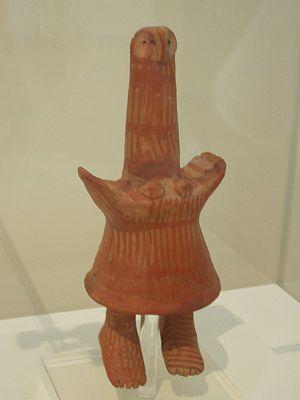
Le musée national archéologique d’Athènes est le principal musée archéologique de Grèce. Il dépend directement du Directorat général des antiquités rattaché au ministère grec de la Culture. Il est dirigé par Georgios Kakavas. Il possède l’une des plus vastes collections d’antiquités grecques au monde. Il abrite plus de 20 000 objets datant de la préhistoire à la fin de l'Antiquité venus de l'ensemble de la Grèce.
Les Jeux olympiques de 2004, jeux de la XXVIIIᵉ Olympiade de l’ère moderne, ont été célébrés à Athènes du 13 au 29 août 2004. La capitale grecque fut désignée pour la deuxième fois ville organisatrice de cet événement après avoir accueilli les premiers Jeux olympiques modernes de l'histoire en 1896. Athènes fut également le lieu des Jeux olympiques intercalés de 1906, compétition non reconnue par le Comité international olympique. Ces jeux furent les premiers à se tenir en Europe depuis ceux de Barcelone en 1992.